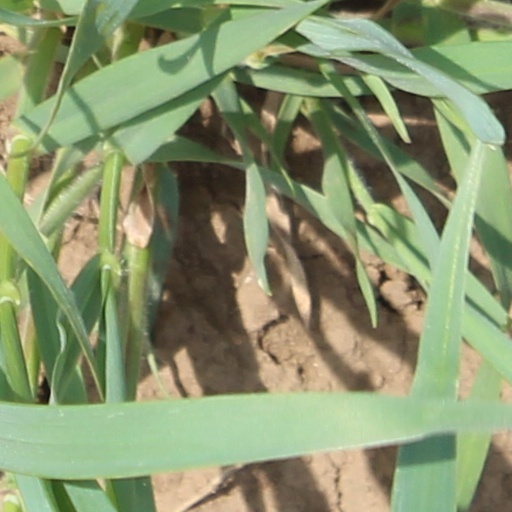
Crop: wheat